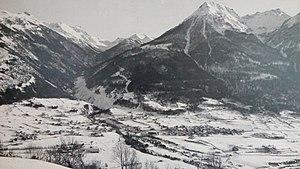
Villar-Saint-Pancrace dans les années 1960.
Villar-Saint-Pancrace, est une commune française située dans le département des Hautes-Alpes en région Provence-Alpes-Côte d'Azur. C'est l'une des cinq communes formant la banlieue de l'unité urbaine de Briançon.